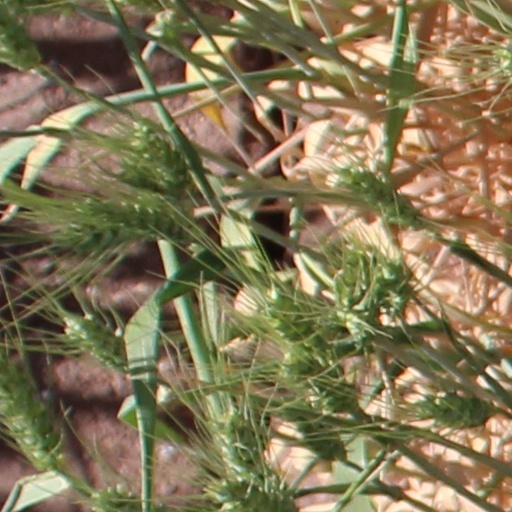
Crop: wheat